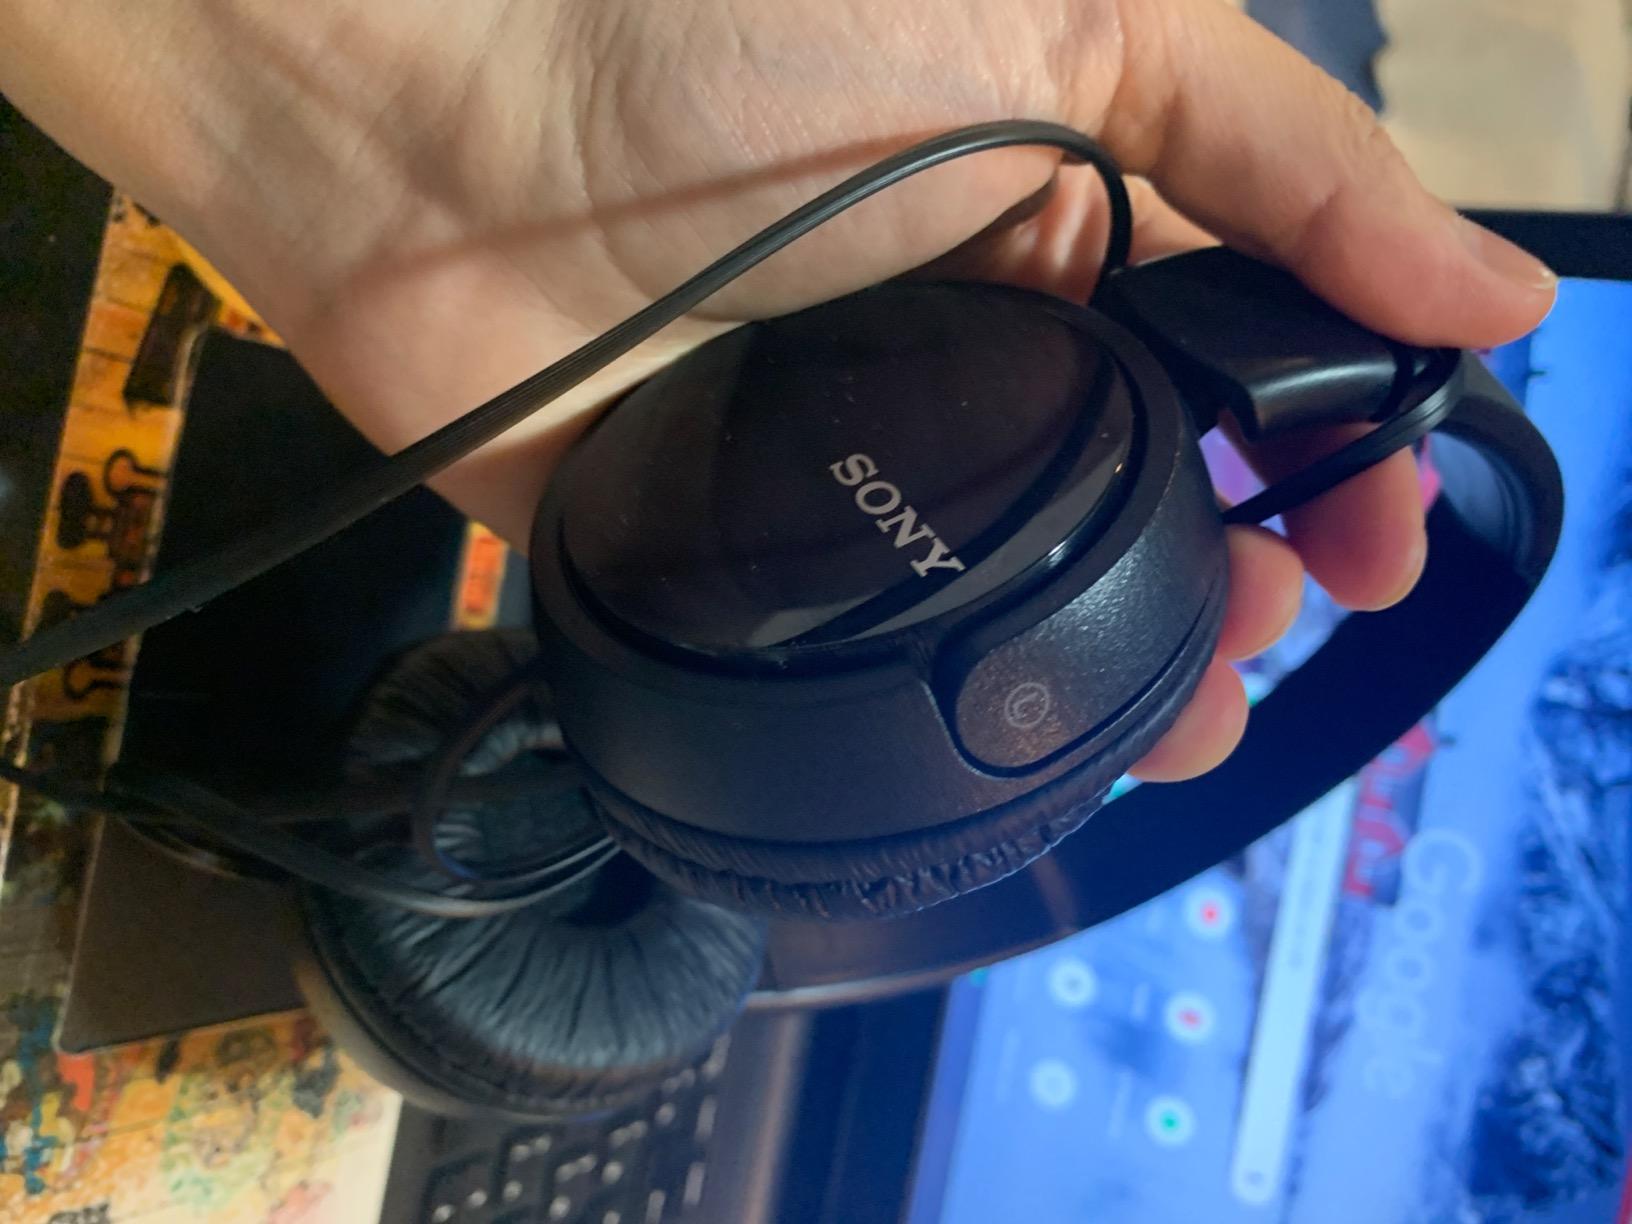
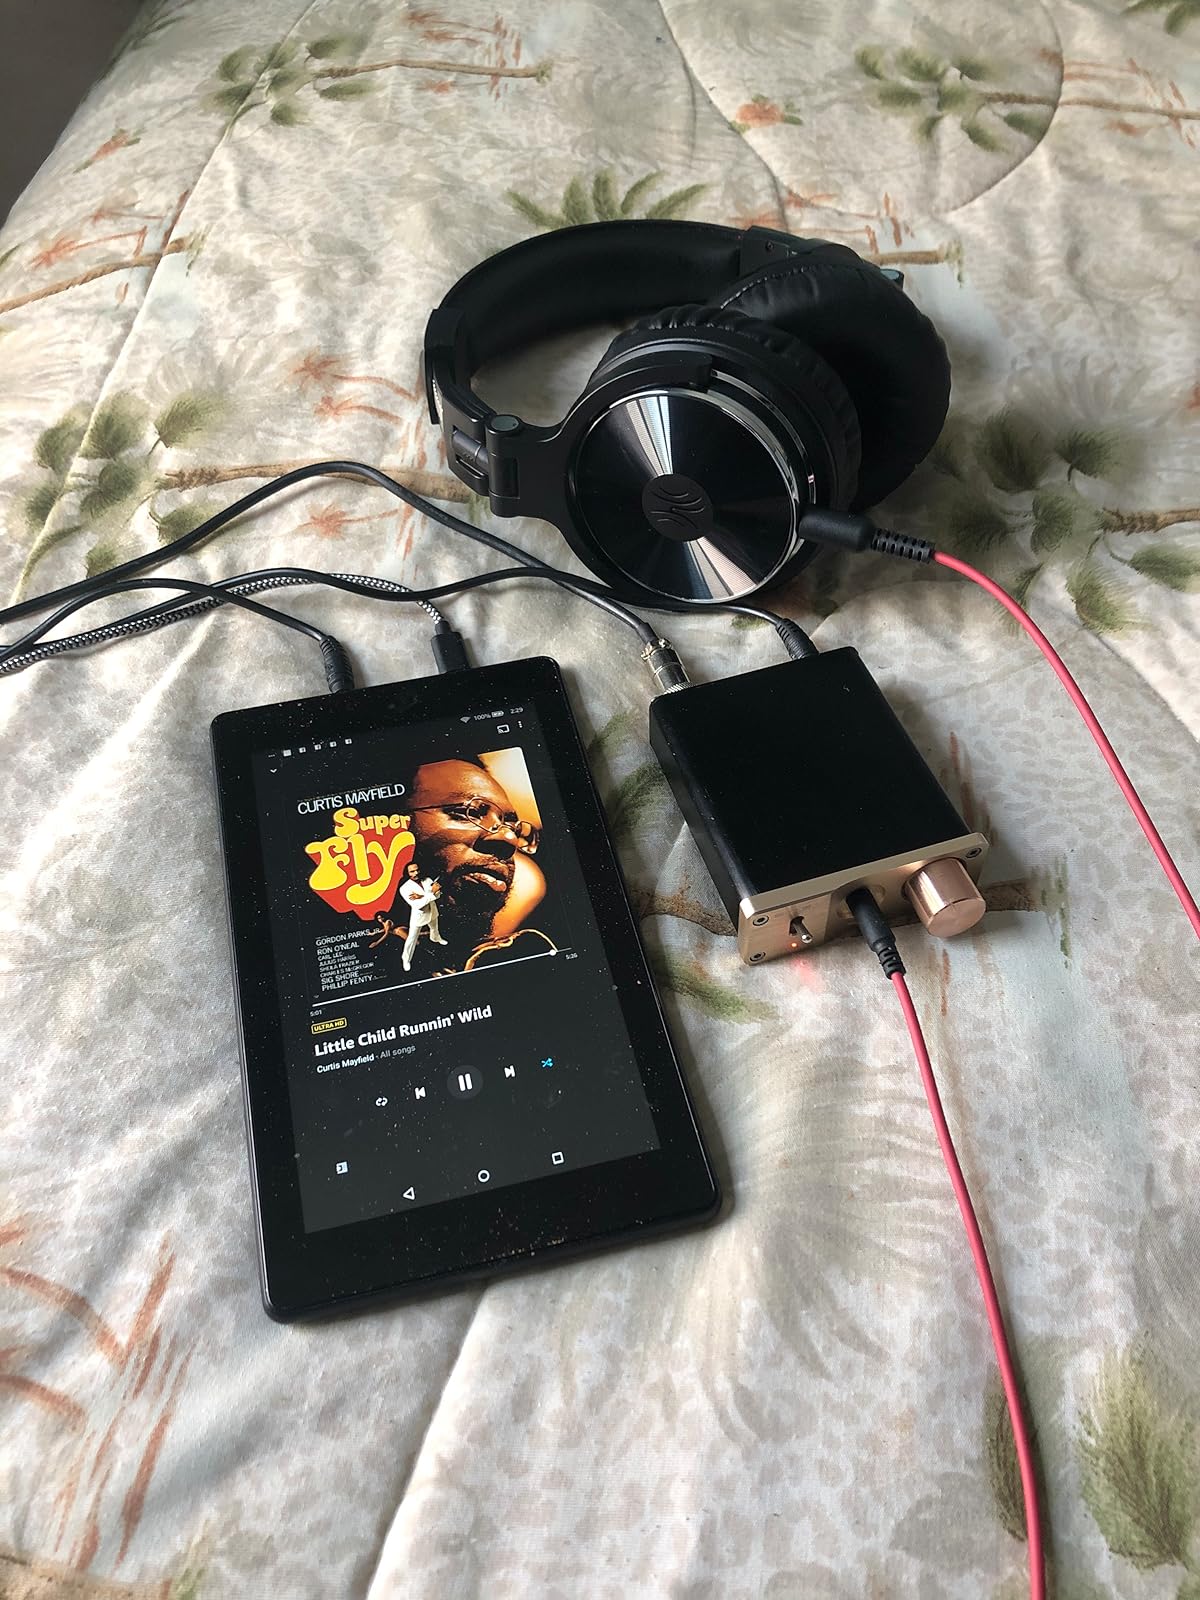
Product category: headphones
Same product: no